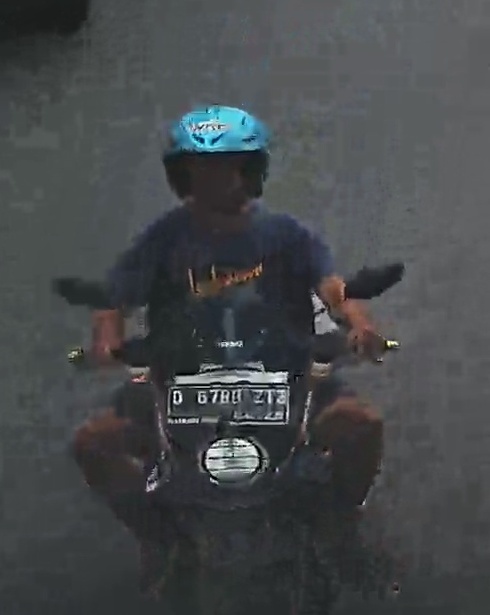
person-with-helmet: 1
person-without-helmet: 0